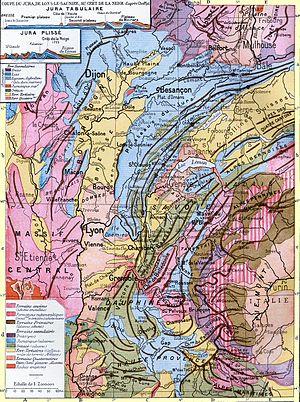
Carte géologique du Jura et des vallées de la Saône et du Rhône